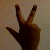
The image shows a hand gesture representing the number 3 in Indian Sign Language.